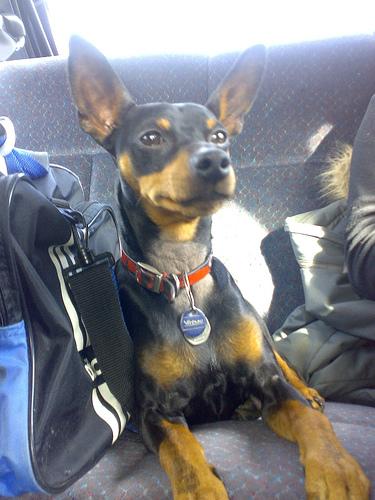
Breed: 561-n000127-miniature_pinscher